Battle of Georgia Landing

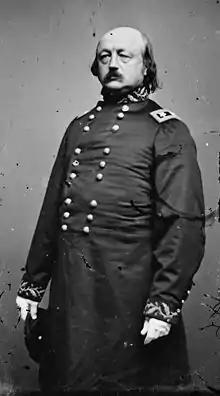
Benjamin Butler

On October 28, Mouton's force withdrew to Thibodaux where they burned the railroad depot, bridges, sugar, and other supplies before abandoning the place. Weitzel's troops arrived at Thibodaux later that day. Mouton received news about Thomas' column and the naval expedition. Mouton loaded his soldiers aboard a train that took them to Brashear City (now Morgan City). During the battle on October 27, Mouton ordered Colonel T. E. Vick at Des Allemands to abandon the place and join him with 500 men from the Lafourche Militia and 300 men detached from the 33rd Louisiana. Through a miscommunication, a railroad train that was supposed to transport the soldiers, failed to do so, and the men were forced to march. Vick's men, many of whom were conscripts, straggled badly and numbers were captured by Union troops. Vick only brought in 82 men, who boarded a train at Terrebonne Station.